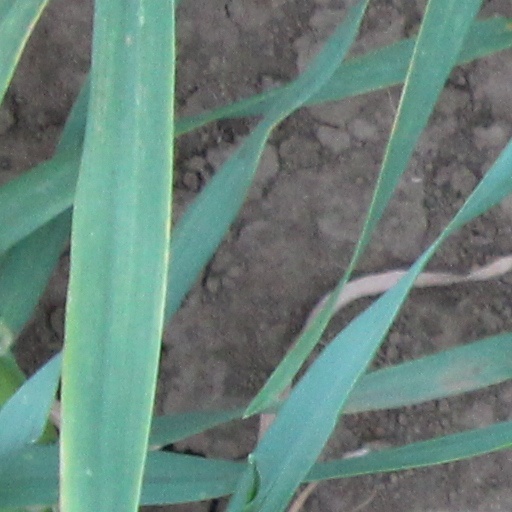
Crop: wheat